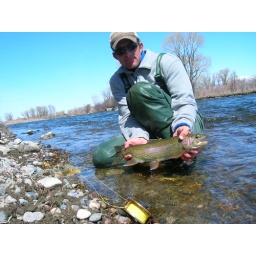
20 inch rainbow below varney bridge red san juan